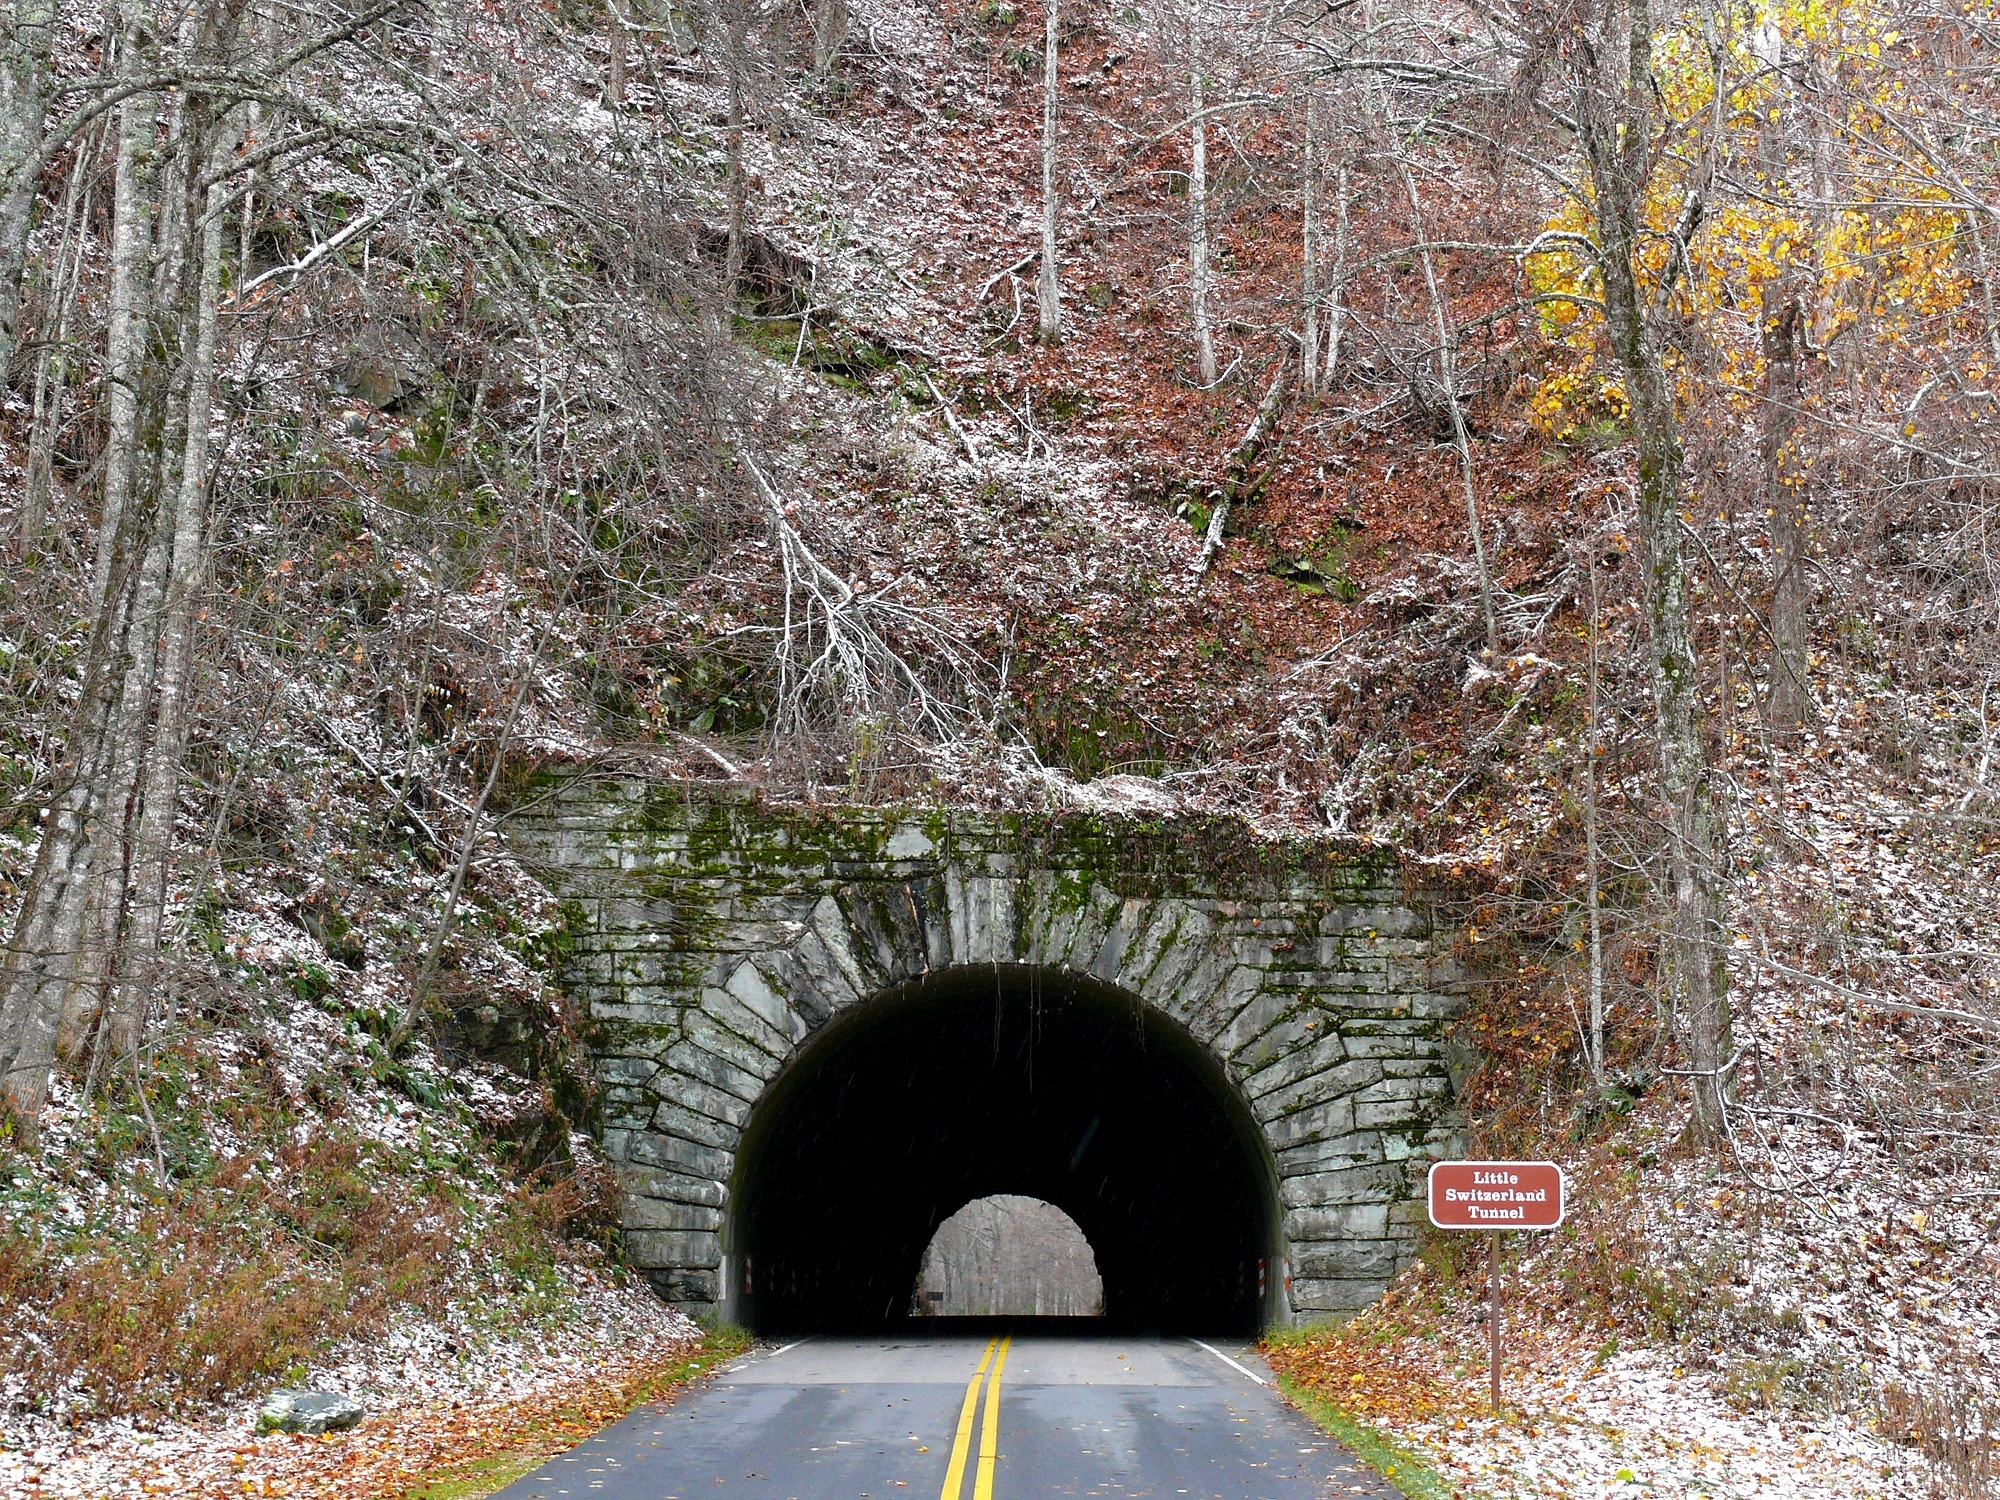
landscape, forest, mountain, winter, road, highway, tunnel, travel, drive, natural, serene, outdoors, infrastructure